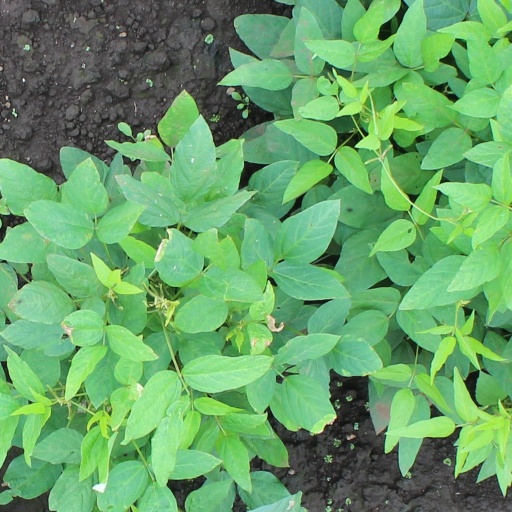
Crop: soybean